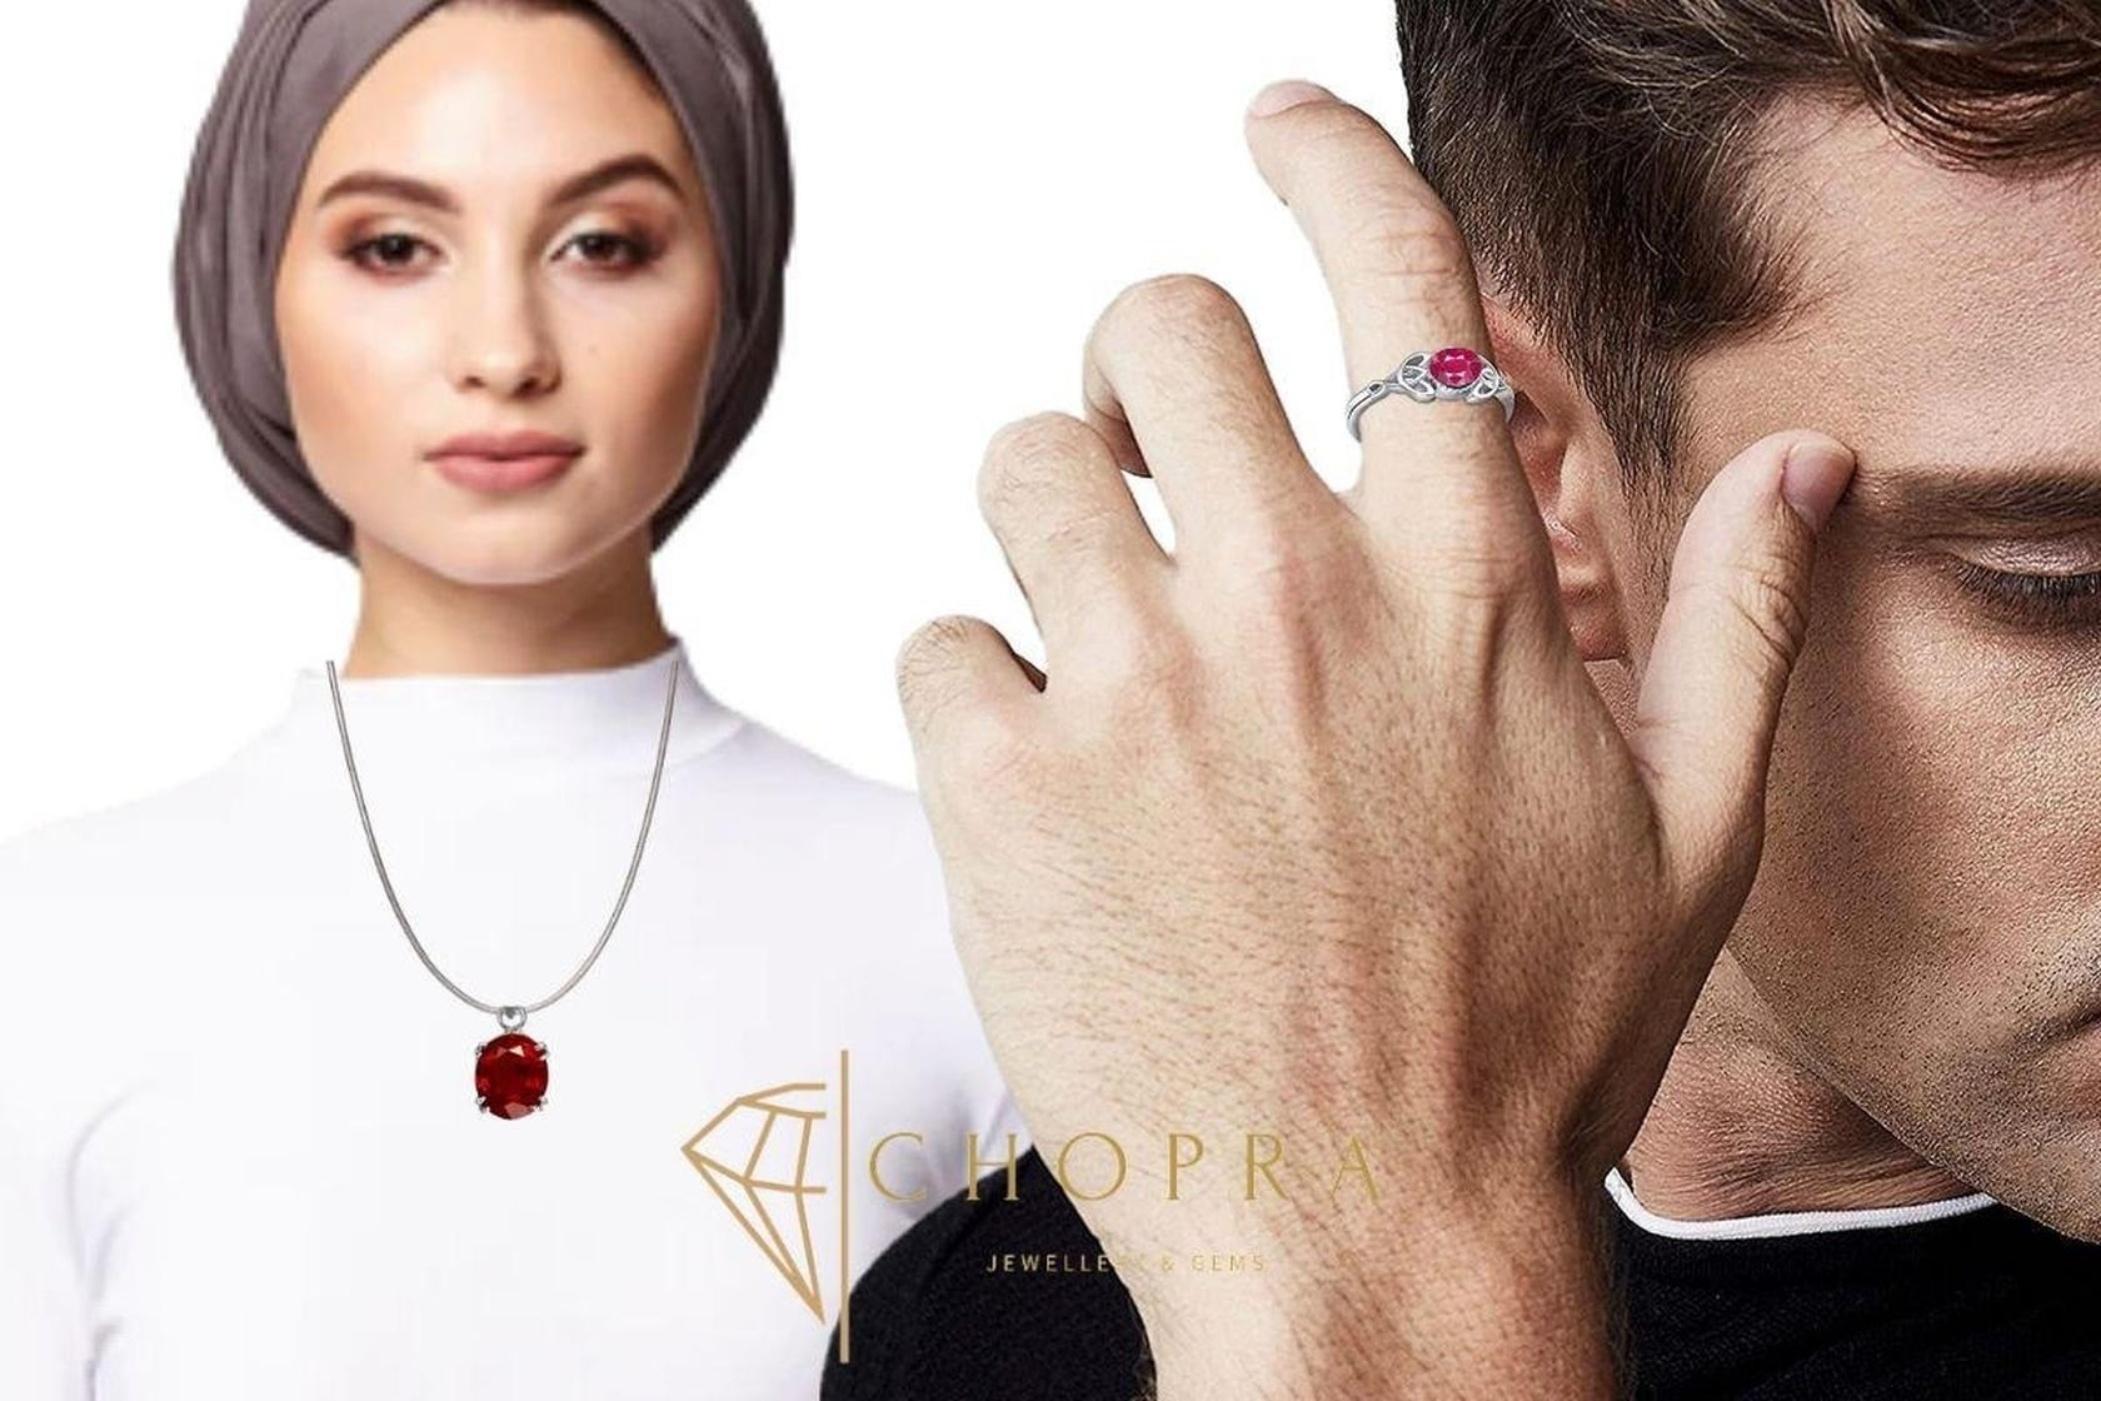
Chopra Gems Brass 6 Ratti Original Ruby Manik Red (Men and Women)
Type: Necklaces & Pendants
Brand: Chopra Gems & Jewellery
Price: Rs. 499
Chopra Gems
Features: Original ruby manik,Color - red,Collection - ethnic
Included: Original Ruby Manik